Wilfred Baddeley

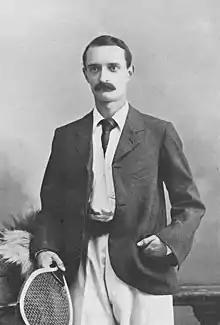

Wilfred Baddeley (11 January 1872 – 24 January 1929) was a British male tennis player and the elder of the Baddeley twins.